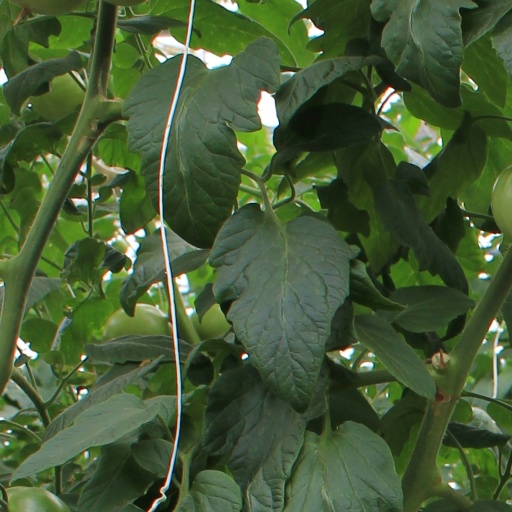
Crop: tomato